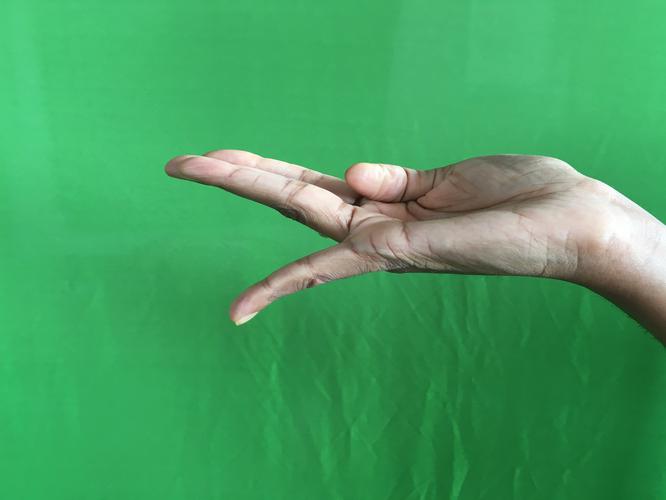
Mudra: Chaturam
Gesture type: single_hand